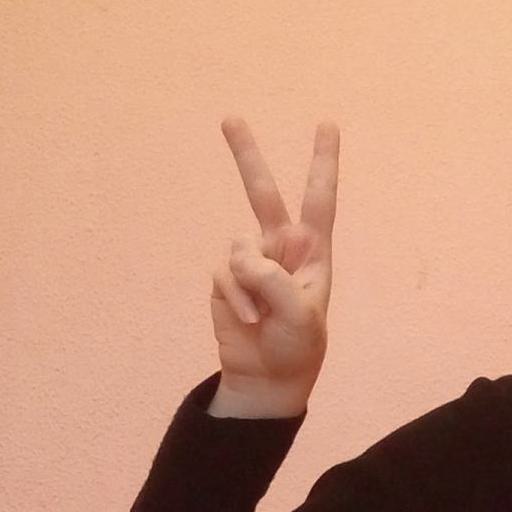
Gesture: peace